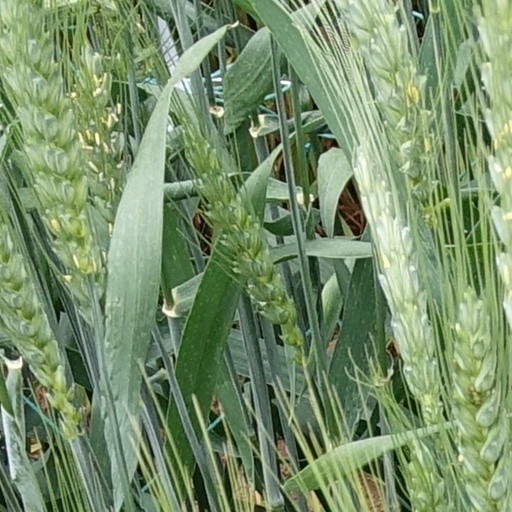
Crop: wheat